SRI International

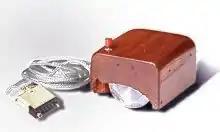
The first prototype of a computer mouse, as designed by Bill English

Douglas Engelbart, the founder of SRI's Augmentation Research Center (ARC), was the primary force behind the design and development of the multi-user oN-Line System (or NLS), featuring original versions of modern computer-human interface elements including bit-mapped displays, collaboration software, hypertext, and precursors to the graphical user interface such as the computer mouse. As a pioneer of human-computer interaction, Engelbart is arguably SRI's most notable alumnus. He was awarded the National Medal of Technology and Innovation in 2000.